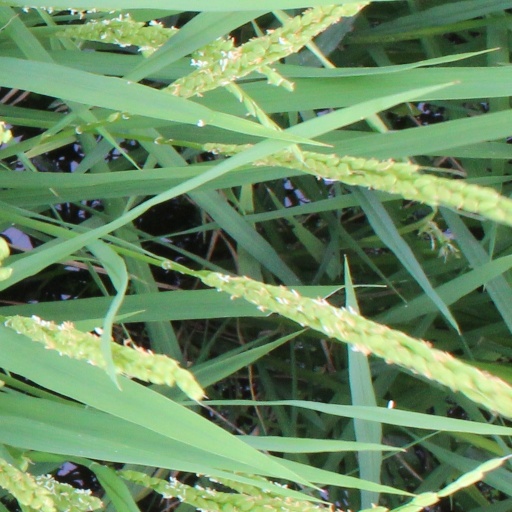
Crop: rice